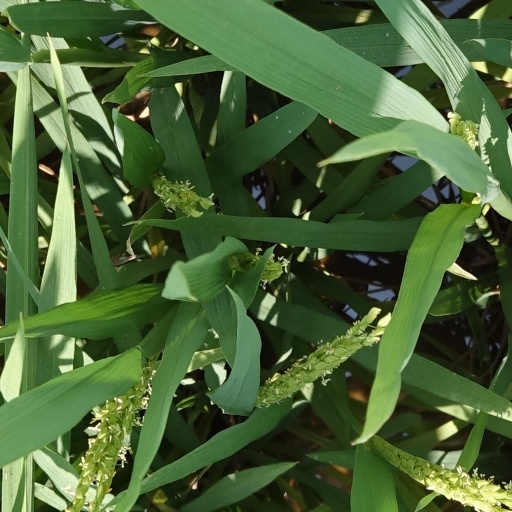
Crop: rice